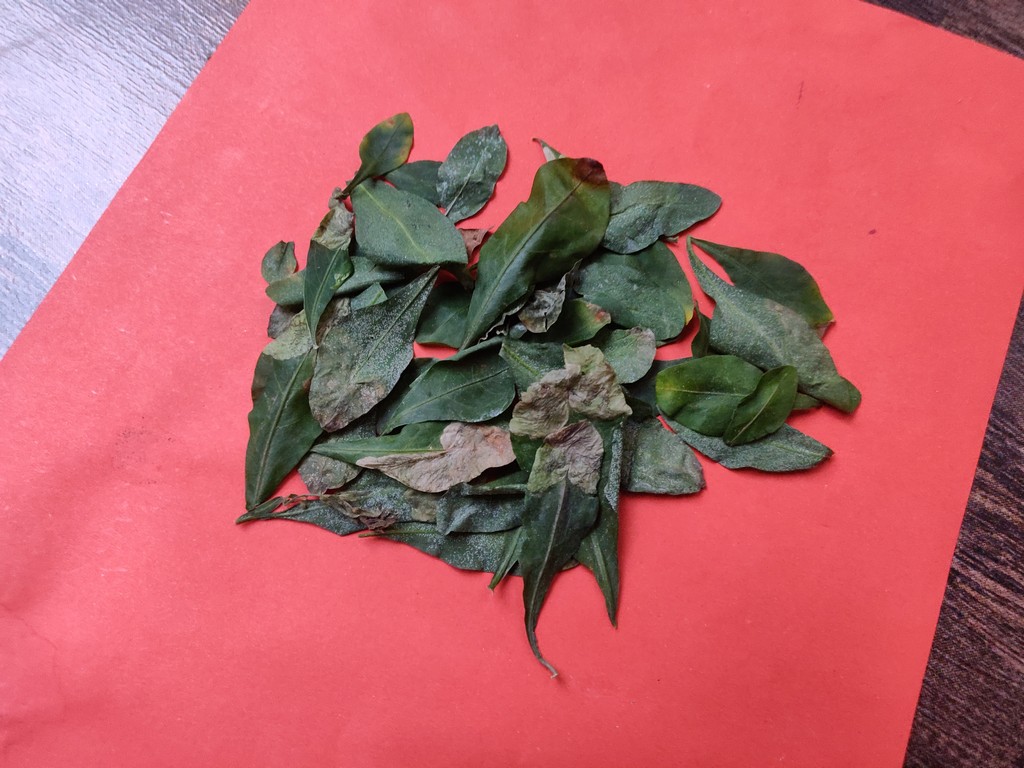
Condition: Unhealthy
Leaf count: multiple
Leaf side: unknown